Serbian Academy of Sciences and Arts

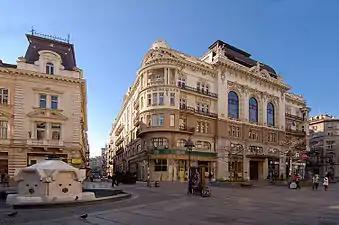
The SANU building, completed in 1924.

Since the Serbian Academy of Sciences and Arts was founded by law (as the Serbian Royal Academy) of 1 November 1886, it has been the highest academic institution in Serbia. According to the Royal Academy Founding Act, King Milan was to appoint the first academic, who would then choose other members of the academy. The names of the first academics were announced by King Milan on 5 April 1887. At that time, there existed four sections in the academy, which were then called "specialised academies". Four academics were appointed to each section: